Emélie Polini

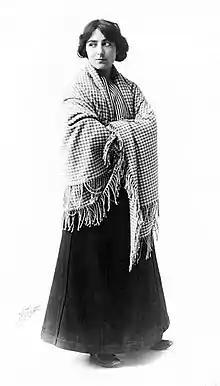
Emelie Polini as Fanny Hawthorn in the Broadway production of "Hindle Wakes" (1912)

Emélie Adeline Polini, generally written as Emelie, (24 March 1881 – 31 July 1927) was an English stage actress with a considerable career in Australia.